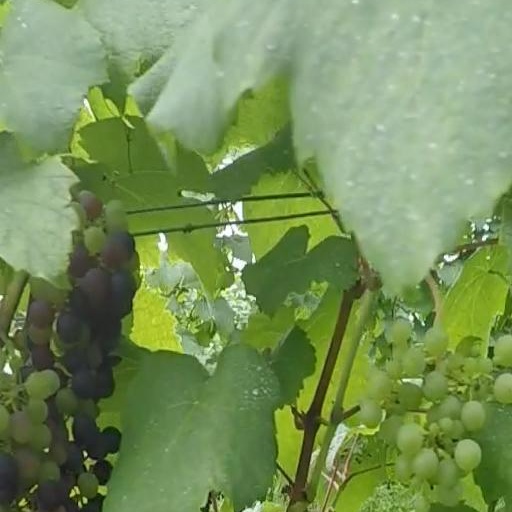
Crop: grape